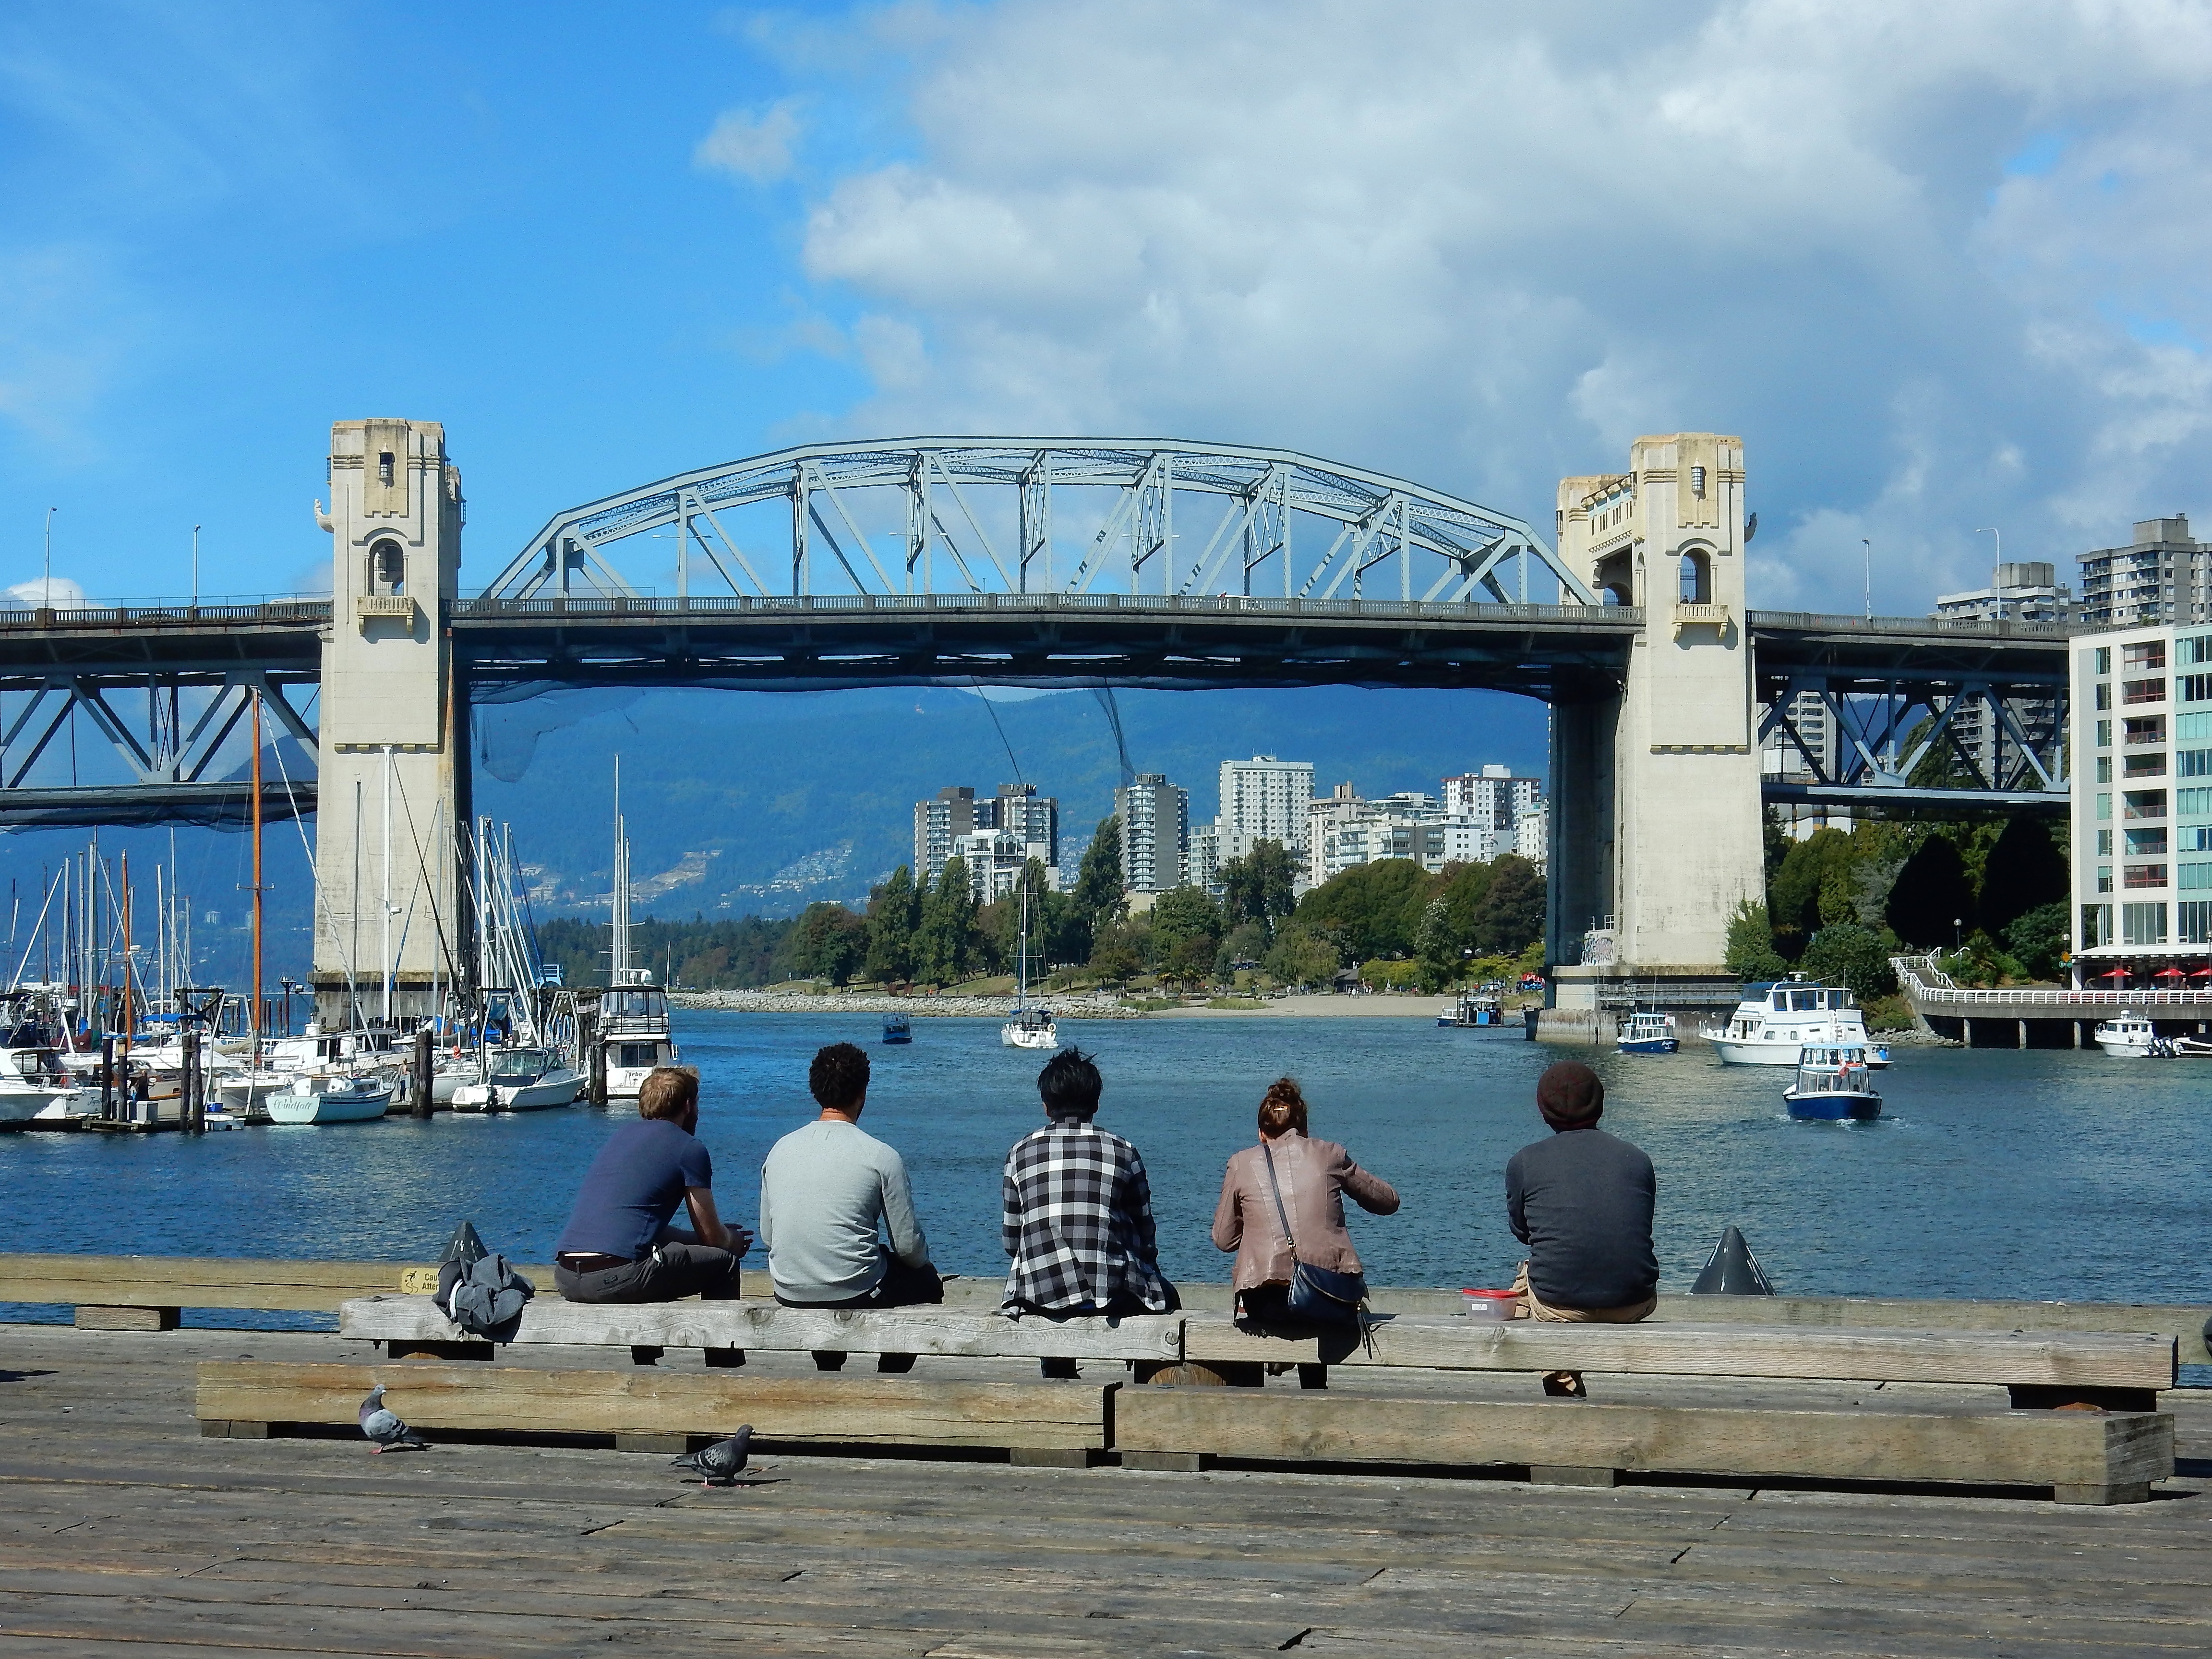
sea, dock, boat, bridge, pier, river, summer, vacation, vehicle, relax, vancouver, bay, harbor, marina, tourism, places of interest, sunny, boating, pacific, enjoy, british colombia, false creek, burrard street bridge